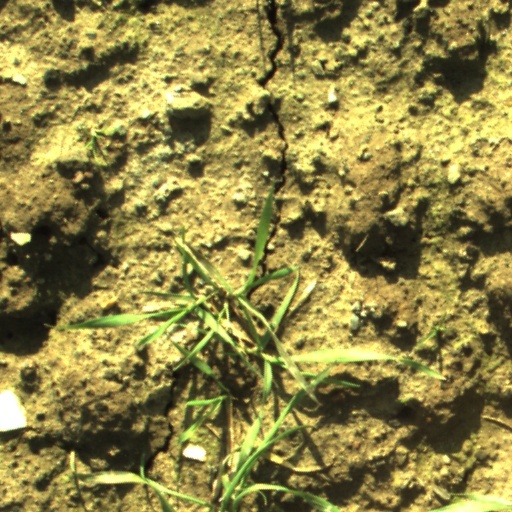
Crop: wheat